Camilo Cerviño

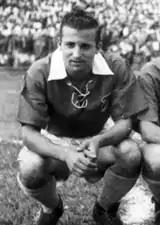

Camilo Cervino (21 March 1928 – 15 November 2017) was an Argentine footballer. He played in one match for the Argentina national football team in 1947. He was also part of Argentina's squad for the 1947 South American Championship.